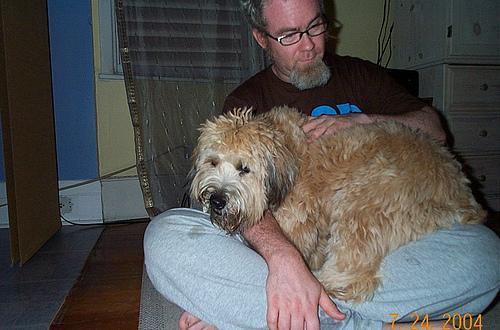
wheaten terrier